Askar Akayev

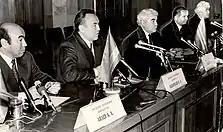
Akayev, Nursultan Nazarbayev, Saparmurat Niyazov, Islam Karimov and Rahmon Nabiyev during the CIS meeting c. 1991

On 25 October 1990, the Kirghiz SSR's Supreme Soviet held elections for the newly created post of president of the republic. Two candidates contested the presidency, President of the Council of Ministers of Kirghiz SSR, Apas Jumagulov, and First Secretary of the Communist Party of the Kirghiz SSR, Absamat Masaliyev. However, neither Jumagulov nor Masaliyev received a majority of the votes cast. In accordance with the Kirghiz SSR's constitution of 1978, both candidates were disqualified and neither could run in the second round of voting.